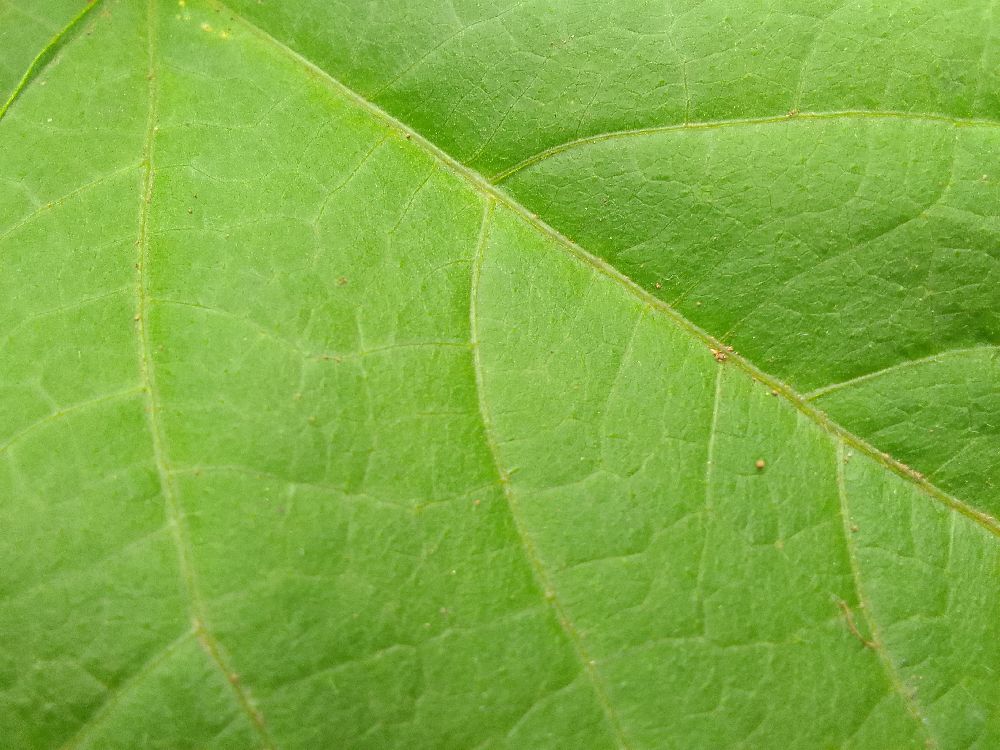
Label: healthy